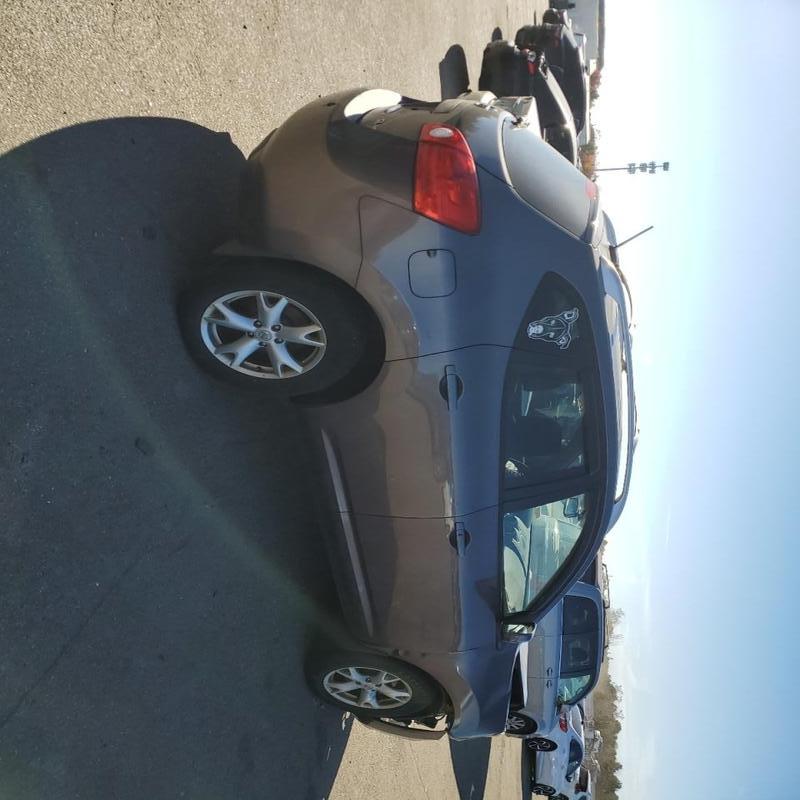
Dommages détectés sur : aile avant droite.
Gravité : mineur